Yeshiva

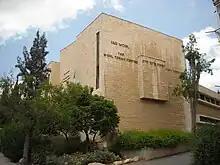
Mercaz Harav, Jerusalem

In 1854, the Jewish Theological Seminary of Breslau was founded. It was headed by Zecharias Frankel, and was viewed as the first educational institution associated with "positive-historical Judaism", the predecessor of Conservative Judaism. In subsequent years, Conservative Judaism established a number of other institutions of higher learning (such as the Jewish Theological Seminary of America in New York City) that emulate the style of traditional yeshivas in significant ways. Many do not officially refer to themselves as "yeshivas" (one exception is the Conservative Yeshiva in Jerusalem), and all are open to both women and men, who study in the same classrooms and follow the same curriculum. Students may study part-time, as in a kollel, or full-time, and they may study "lishmah" (for the sake of studying itself) or towards earning rabbinic ordination.